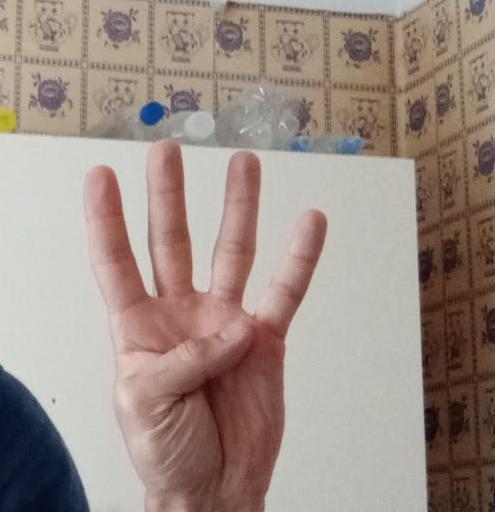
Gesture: four